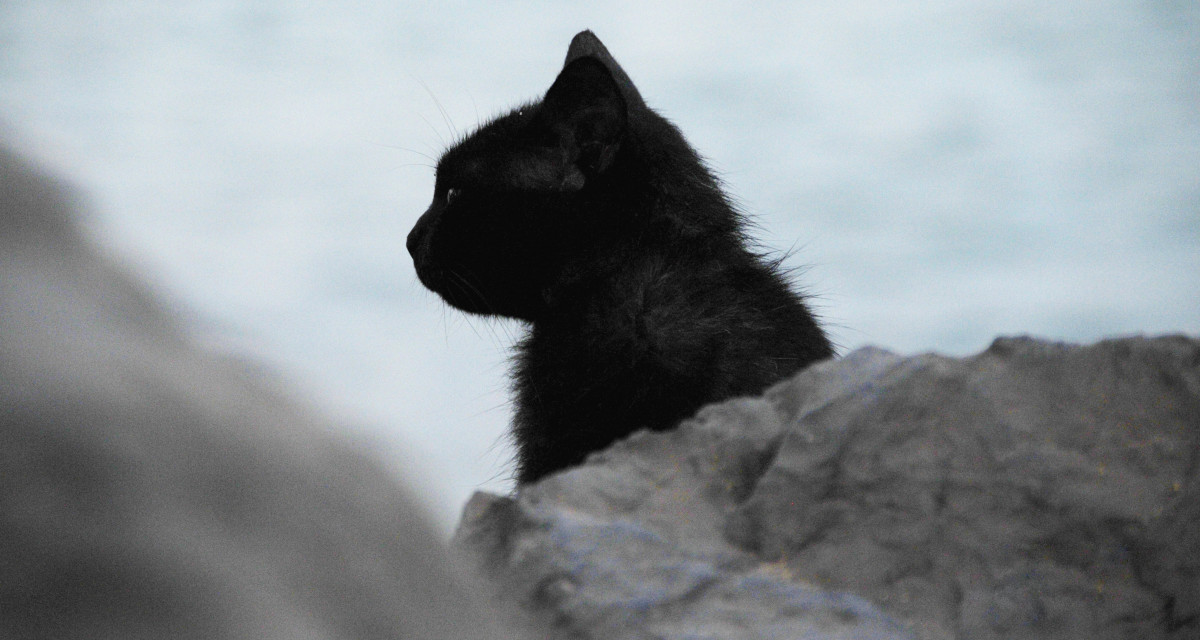
Tags: feline, black cat, monochrome, whiskers, vertebrate, small to medium sized cats